Blind Melon

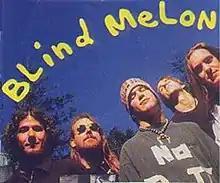
Blind Melon in 1993

Blind Melon is an American rock band formed in 1990 in Los Angeles, California. The band consists of guitarists Rogers Stevens and Christopher Thorn, drummer Glen Graham, vocalist Travis Warren and bassist Nathan Towne. They are best known for their 1993 hit "No Rain", and enjoyed critical and commercial success in the early 1990s with their neo-psychedelic take on alternative rock. The band has sold over 3.2 million albums in the United States as of 2008.